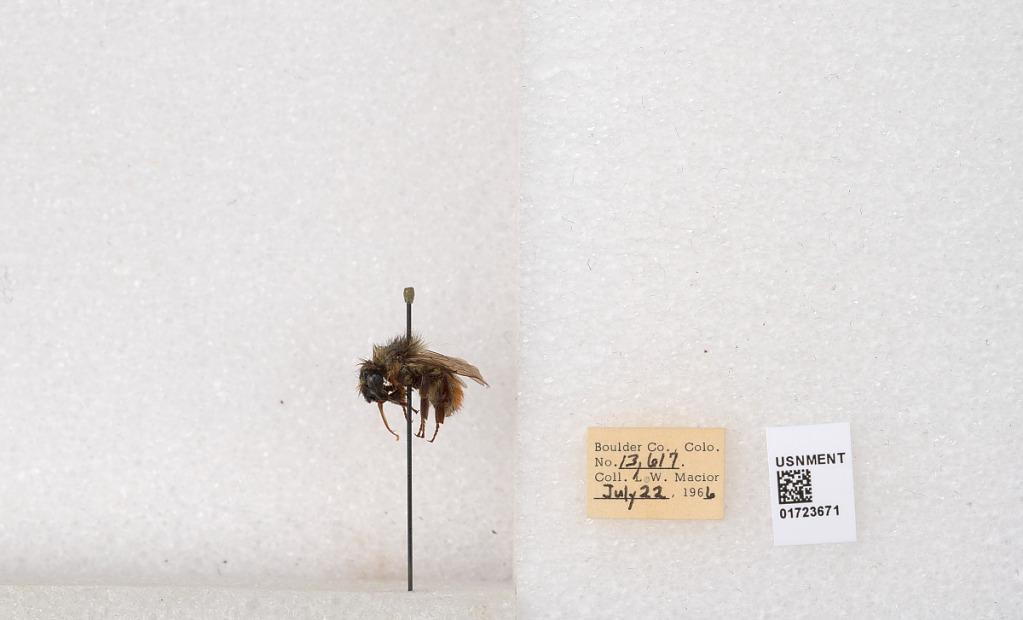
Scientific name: Bombus flavifrons Cresson
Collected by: L. Macior
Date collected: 1966-7-22
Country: United States
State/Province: Colorado
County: Boulder
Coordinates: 40.0925, -105.358